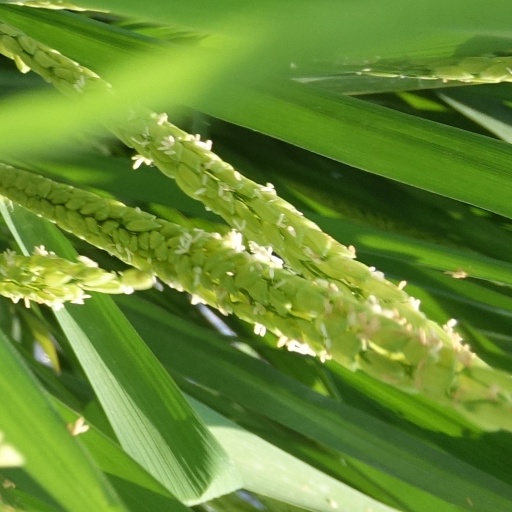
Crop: rice